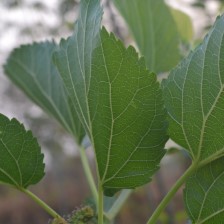
Variety: ChiangMaiBuriram60